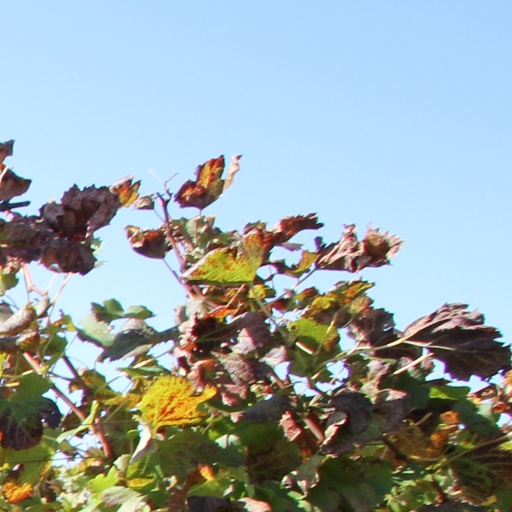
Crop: grape